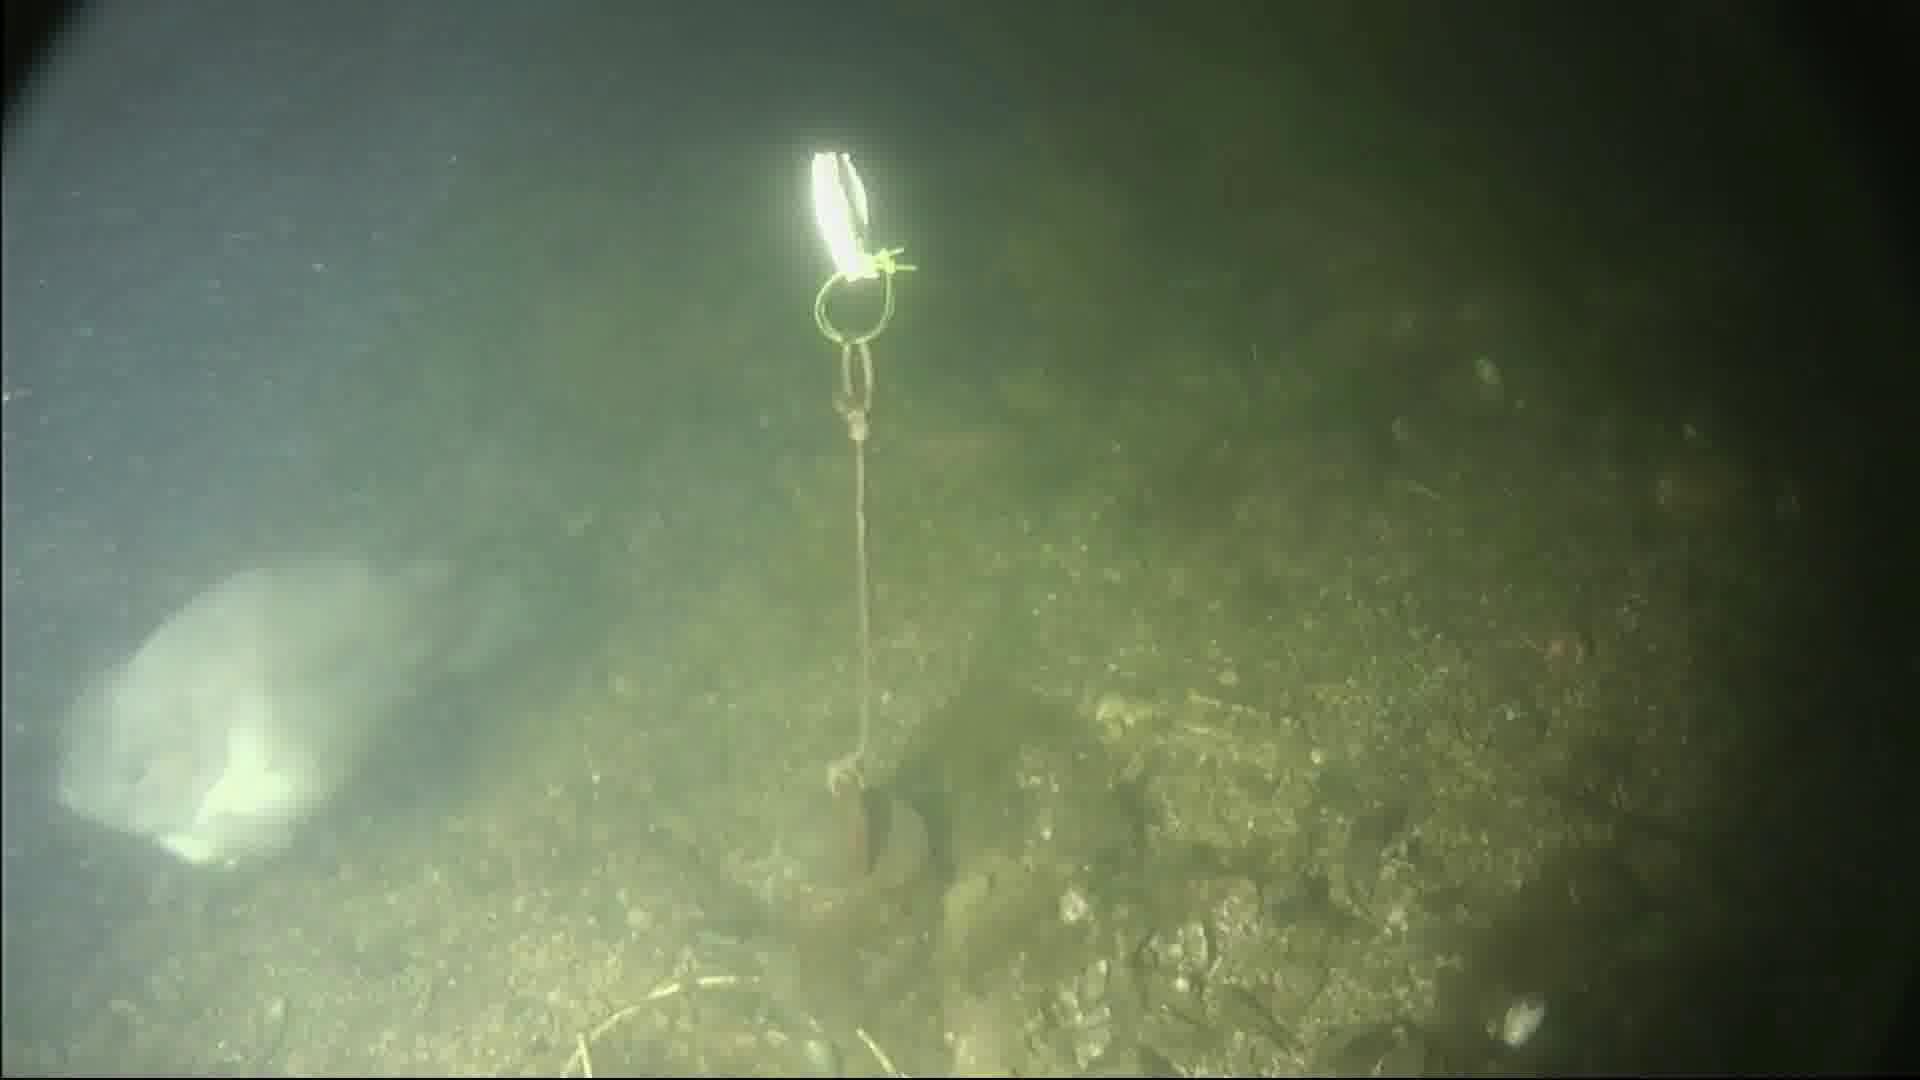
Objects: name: fish